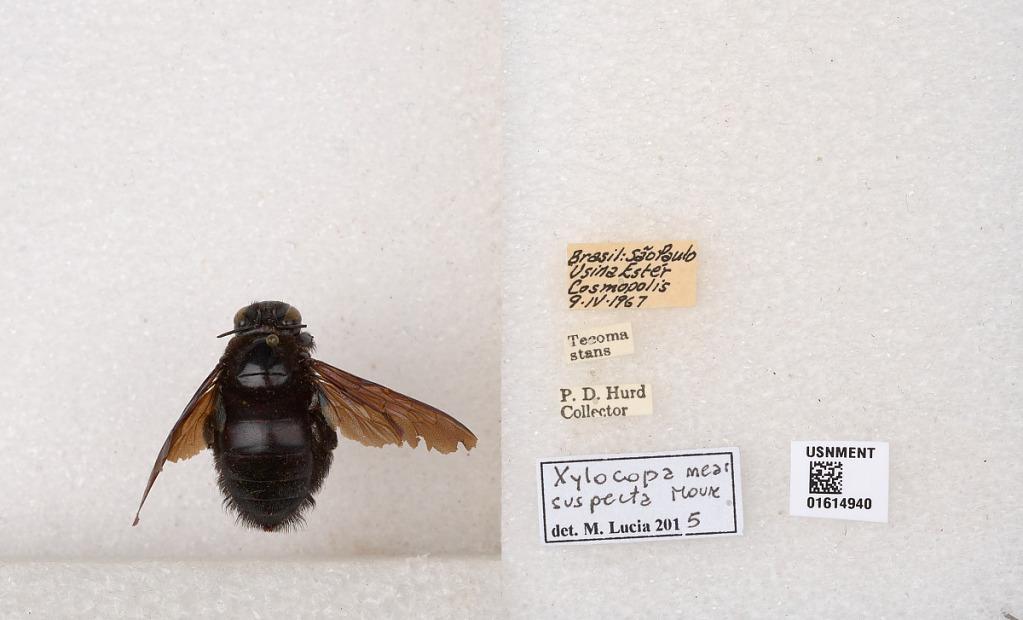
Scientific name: Xylocopa
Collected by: P. Hurd
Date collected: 1967-4-9
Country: Brazil
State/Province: Sao Paulo
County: Cosmopolis
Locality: Usina Ester
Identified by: Lucia, M.